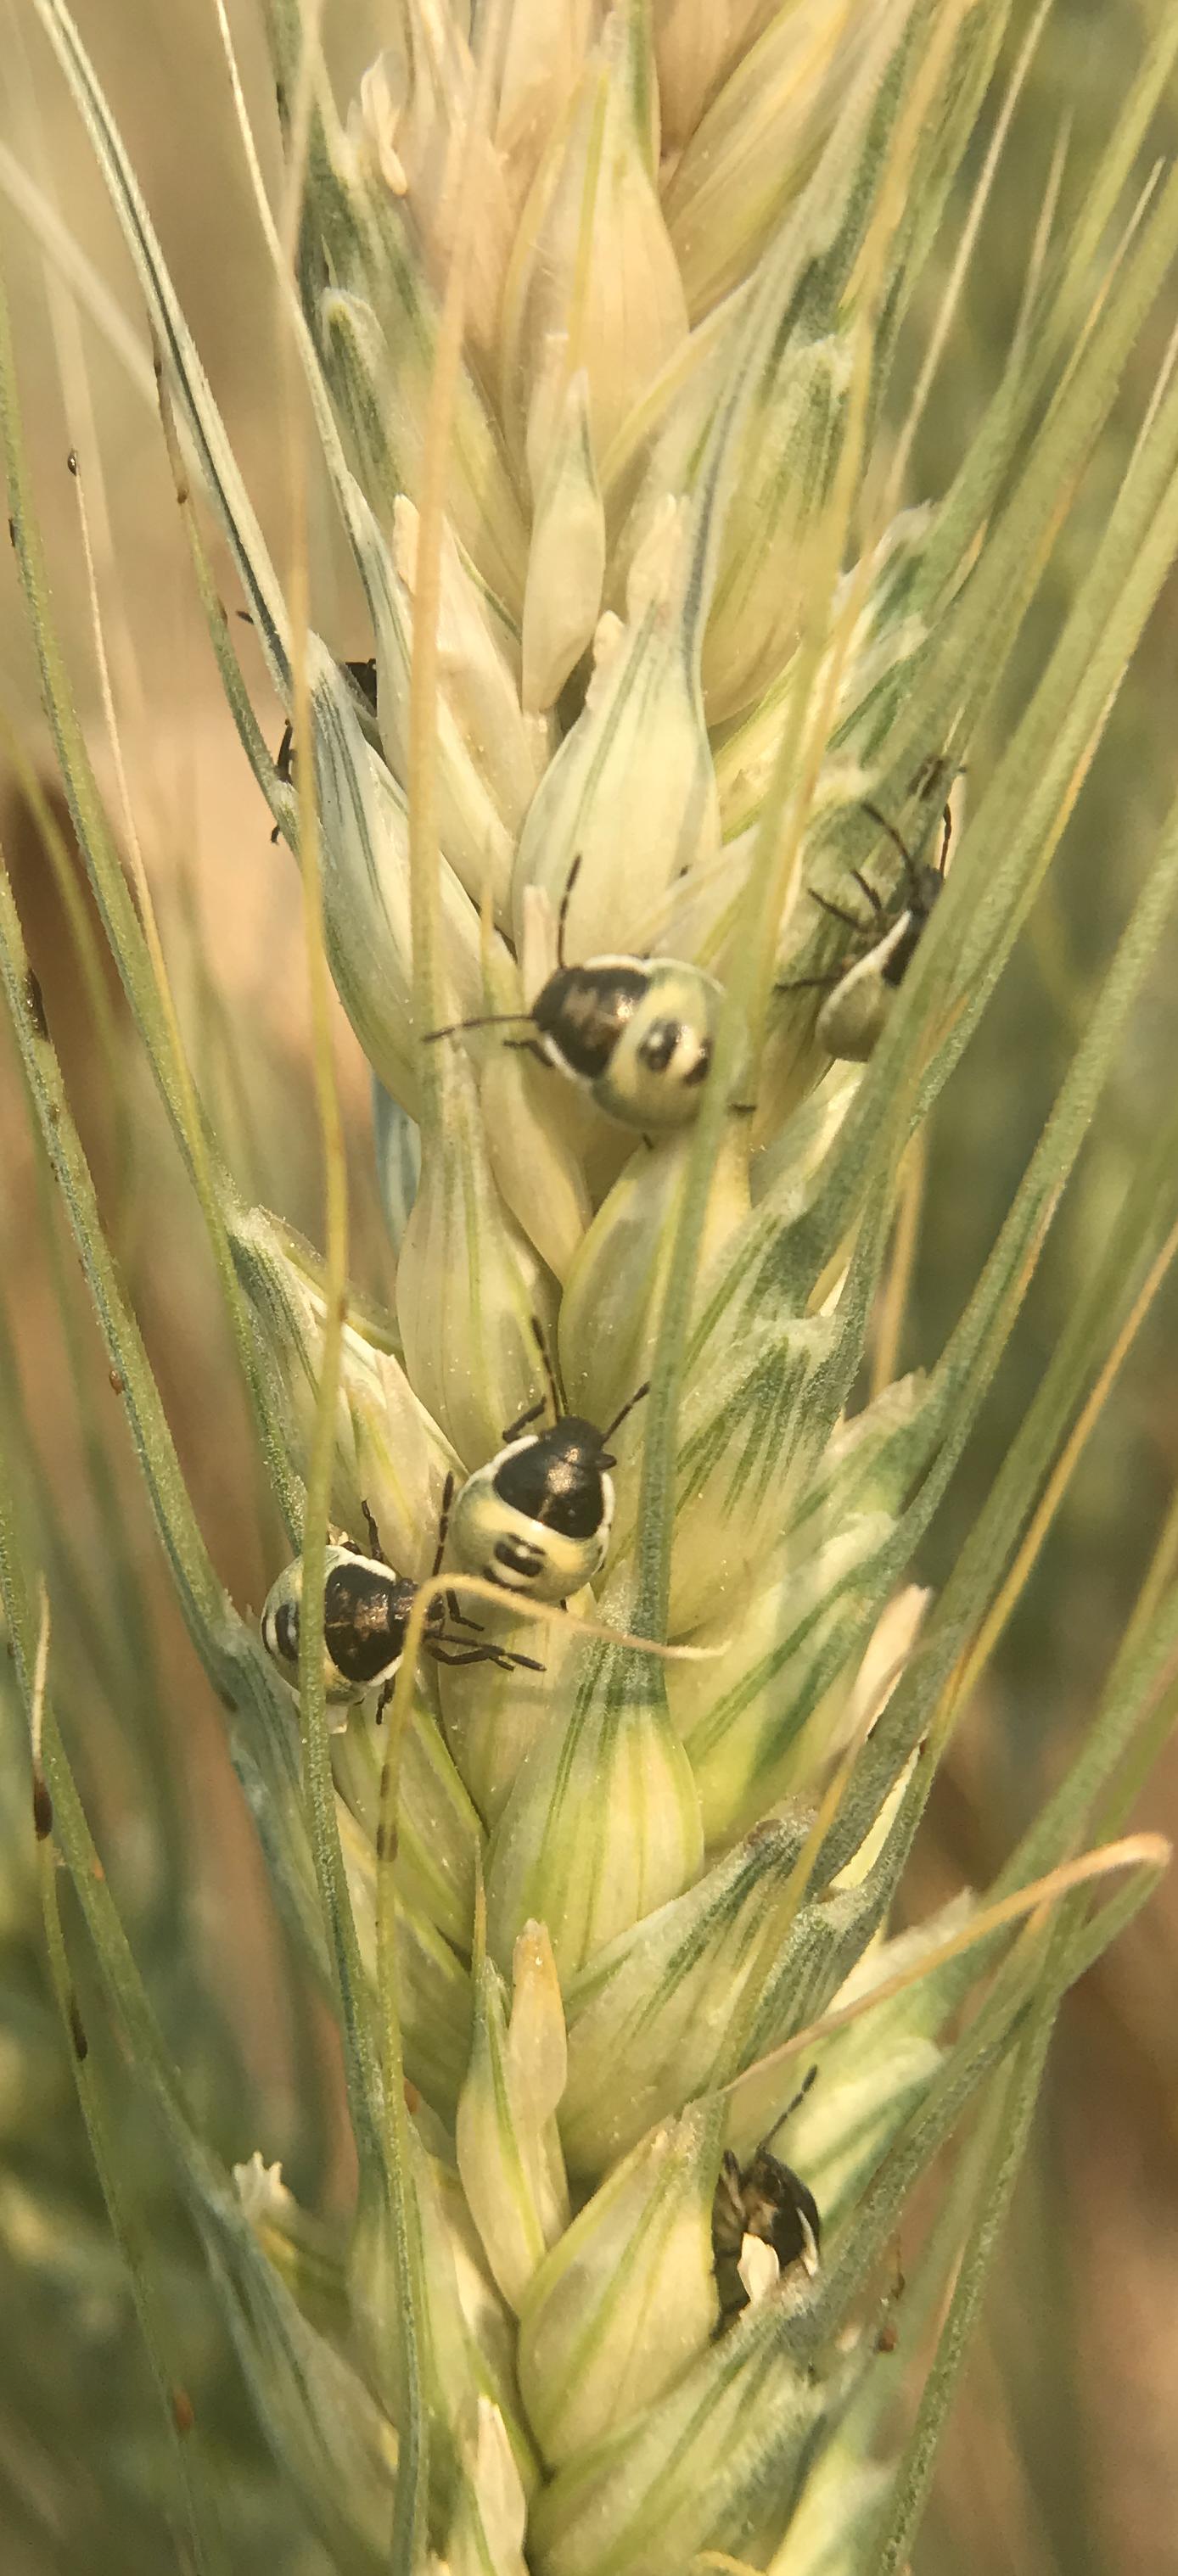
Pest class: stink_bug